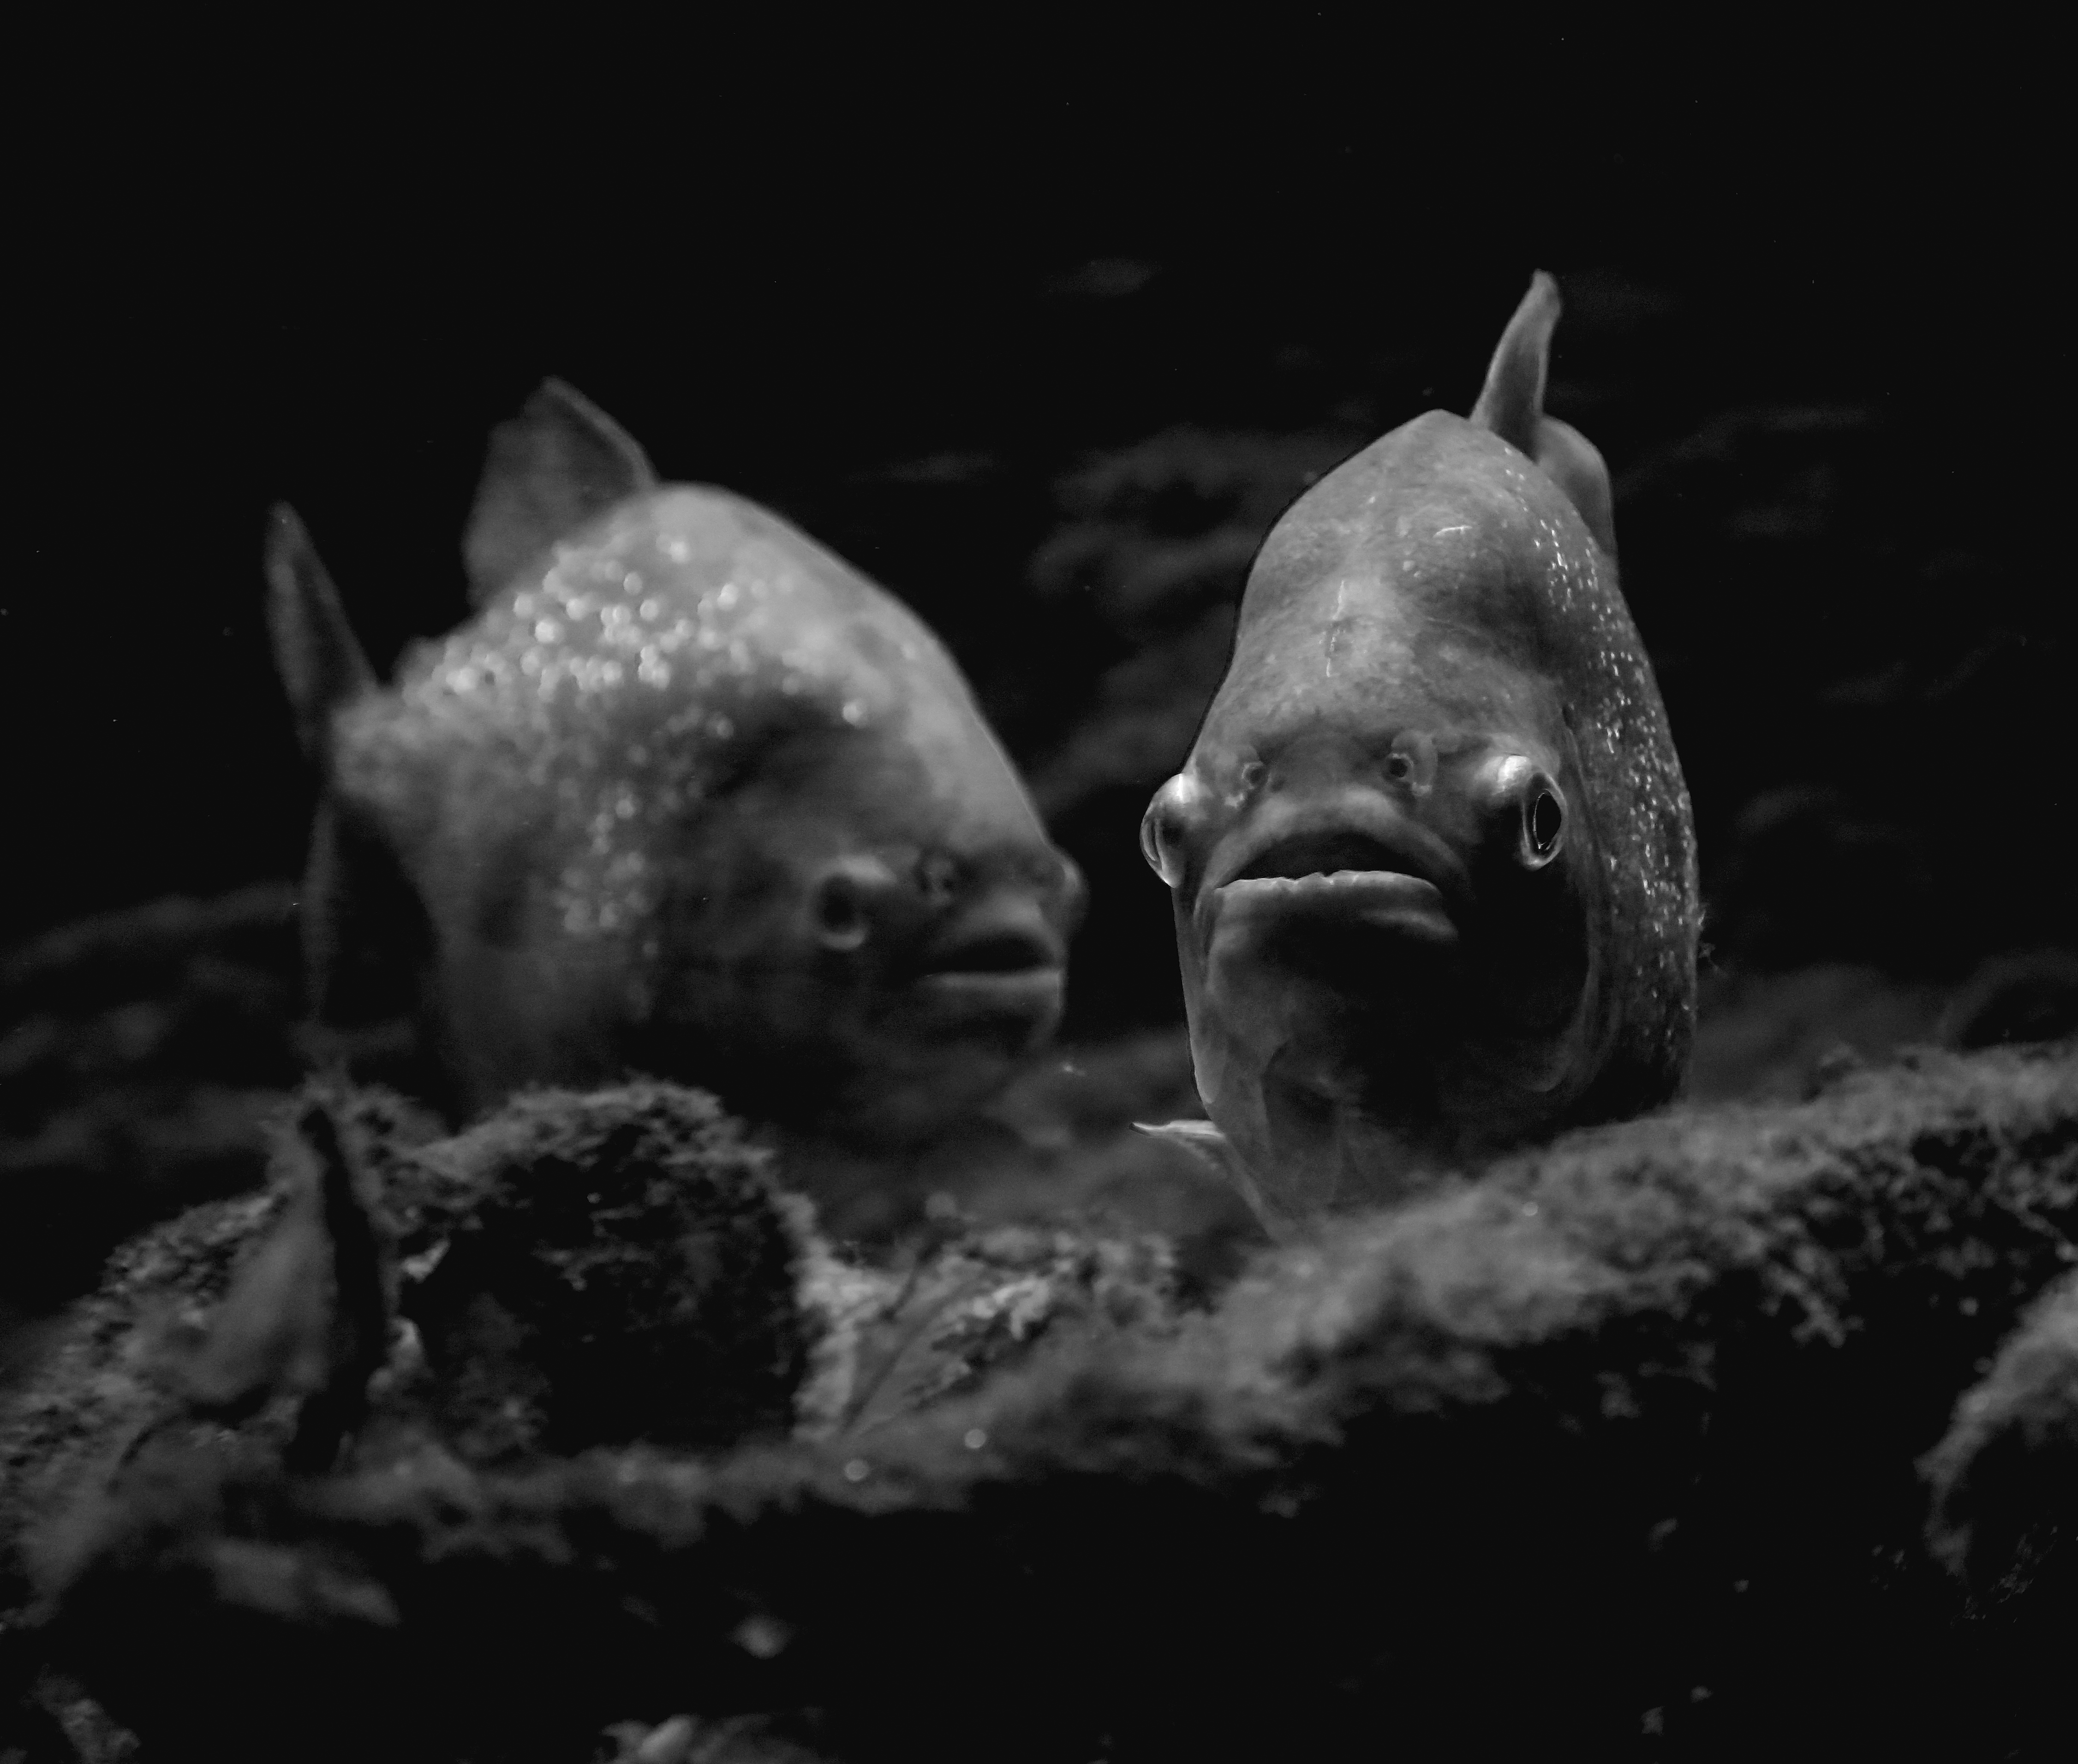
black and white, animal, zoo, mammal, predator, monochrome, fish, bw, blackandwhite, blackwhite, tropic, aquarium, seals, vertebrate, southamerica, germany, alemania, allemagne, sw, schwarzweiss, schwarzweis, tier, tropisch, sdamerika, fisch, amazonas, frankfurtmain, frankfurtammain, frankfurtam, frankfurtamain, francfort, germania, hesse, hassia, hessen, frankfurt, canoneos5dmarkiii, schwarzweissfotografie, zoologischergarten, tropen, zoologicalgarden, brasilien, poisson, piranha, piranhas, fische, raubfisch, sdamerikanisch, predatorfish, marine mammal, monochrome photography